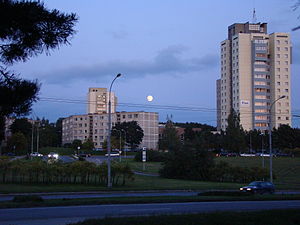
Lazdynai / Historie
Lazdynai seniūnija
Lazdynai seniūnija er en seniūnija i Vilnius, vest for Senamiestis, Vilnius' Gamle Bydel. Lazdynai er beliggende på Neris' højre bred og har floden på tre sider.